Tughlaqabad Fort

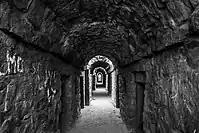
Underground passage of Tughlaqabad fort

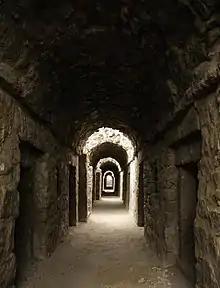
Meena Bazar in the basement

Tughluqabad still consists of remarkable, massive stone fortifications that surround the irregular ground plan of the city. The sloping rubble-filled city walls, a characteristic endemic to monuments of the Tughluq dynasty, are between high, topped by battlemented parapets and strengthened by circular bastions of up to two stories height. The city is supposed to once have had as many as 52 gates, of which only 13 remain standing today. The fortified city contained seven rainwater tanks. The fort is a half hexagon in shape with a base of , and a whole circuit of about .